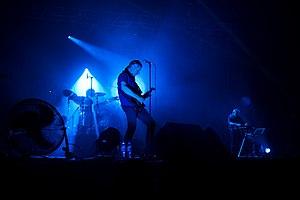
Concert du groupe suisse The Young Gods au Hellfest 2019, Clisson, France.
The Young Gods [ðə jʌŋ ɡɒdz] est un groupe de rock électronique suisse, originaire de Genève.